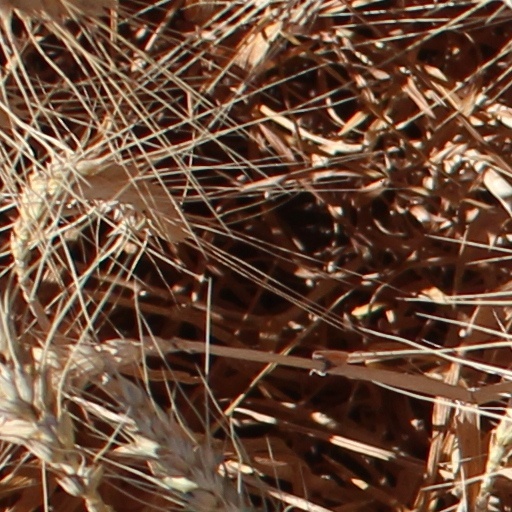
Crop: wheat